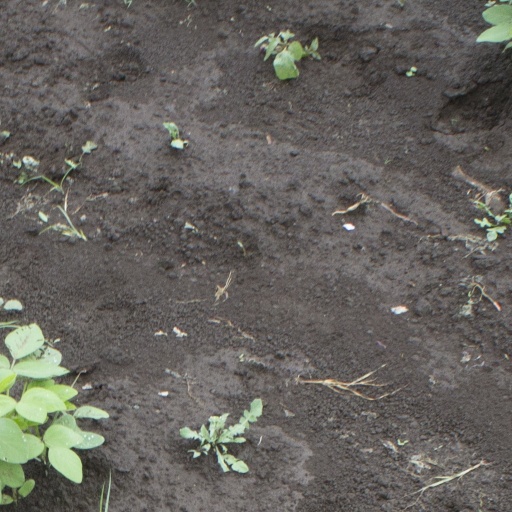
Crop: soybean